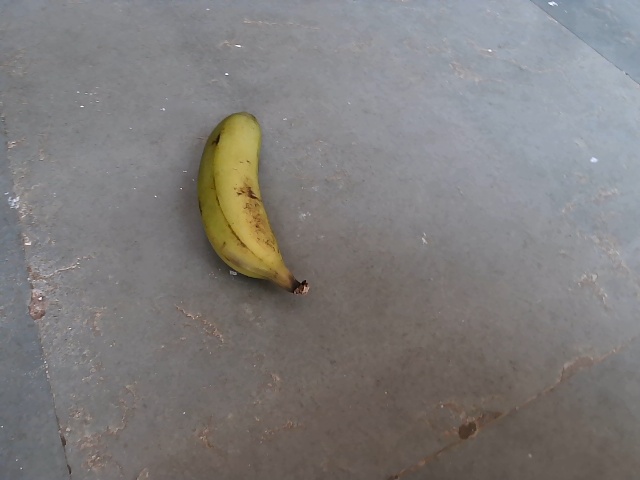
Label: Raw_Banana